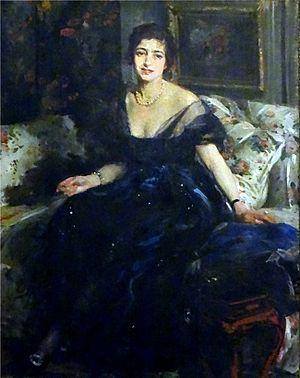
Portrait de Madame Jules Pams par Jacques-Émile Blanche (1861-1942) Hôtel Pams, Perpignan, Pyrénées-Orientales, France. This building is en partie classé, en partie inscrit au titre des Monuments Historiques. It is indexed in the Base Mérimée, a database of architectural heritage maintained by the French Ministry of Culture,
L’ancien hôtel Pams est un hôtel particulier situé à Perpignan dans le département des Pyrénées-Orientales.